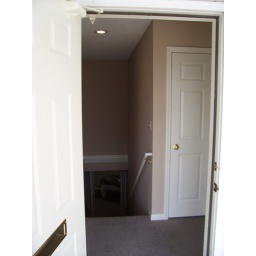
Looking in the front door, door on the right leads to the office next door and isn't ours